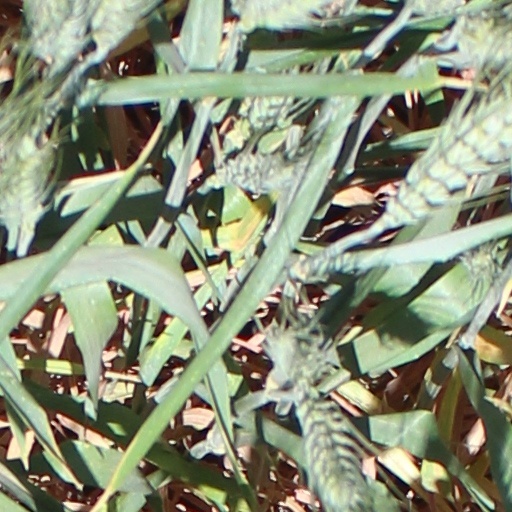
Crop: wheat